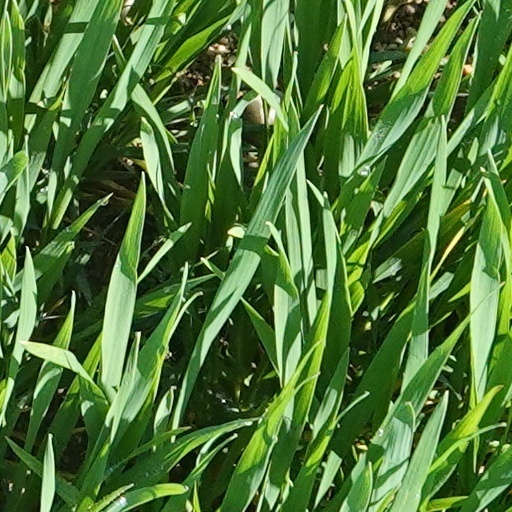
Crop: wheat